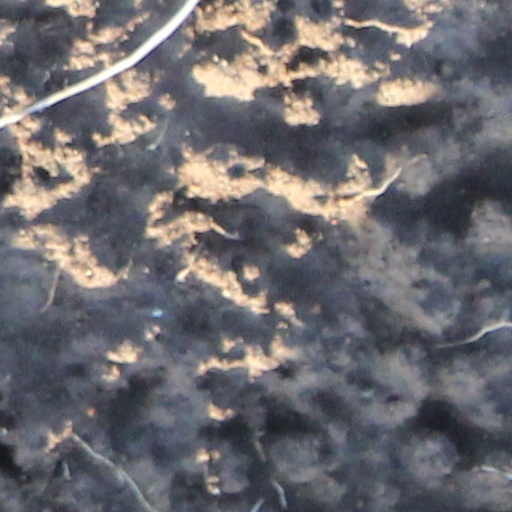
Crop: wheat